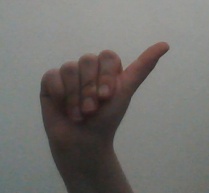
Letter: dhad